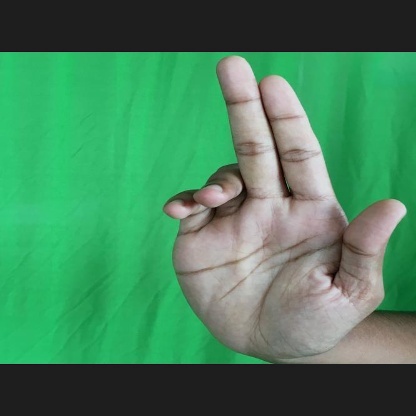
Mudra: Ardhapathaka